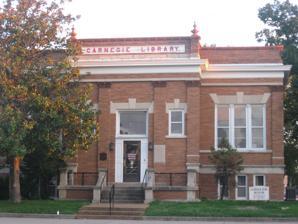
Building: Olney Carnegie Library
Country: United States of America
Year built: 1904
United States historic place Olney Carnegie Library U.S. National Register of Historic Places Show map of Illinois Show map of the United States Location 401 E. Main St., Olney, Illinois Coordinates 38°43′52″N 88°4′53″W / 38.73111°N 88.08139°W / 38.73111; -88.08139 Area less than one acre Built 1904 ( 1904 ) Built by Robards, B.L. Architect John W. Gaddis Architectural style Classical Revival MPS Illinois Carnegie Libraries MPS NRHP reference No. 02000037 Added to NRHP February 14, 2002 The Olney Carnegie Library is a Carnegie library located at 401 E. Main St. in Olney , Illinois . Olney's library association was founded in 1882, but the city did not have its own library building until the Carnegie Library was constructed in 1904. The library was designed in the Classical Revival style by John W. Gaddis ; it is the only Classical Revival building in Olney. Its design features brick pilasters with Corinthian capitals, two terra cotta finials atop the roof, and leaded-glass windows with keystone-patterned stone lintels . The library served as Olney's main library until 1990 and is now the Carnegie Museum . The building was added to the National Register of Historic Places on February 14, 2002. References